Engin Nurşani

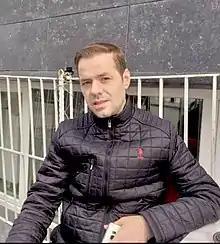
Nurşani in 2019

Engin Ayhan (9 January 1984 – 25 December 2020), commonly known as Engin Nurşani, was a Turkish-German folk musician. He started his music career with the "Adına Bir Çizik Çektim" album in 2003, and released eight albums in total until he had throat cancer in 2019 and took a temporary break from his music career. On 25 December 2020, he died at Istanbul Acıbadem Altunizade Hospital at around 07:00am (UTC+3).